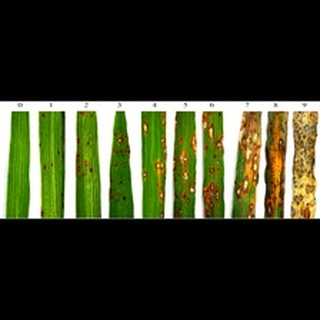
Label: wheat_tan_spot